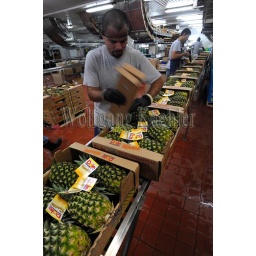
Costa rica, near la virgen de sarapiqui, collin street bakery pineapple farm, processing plant, pineapple being packaged